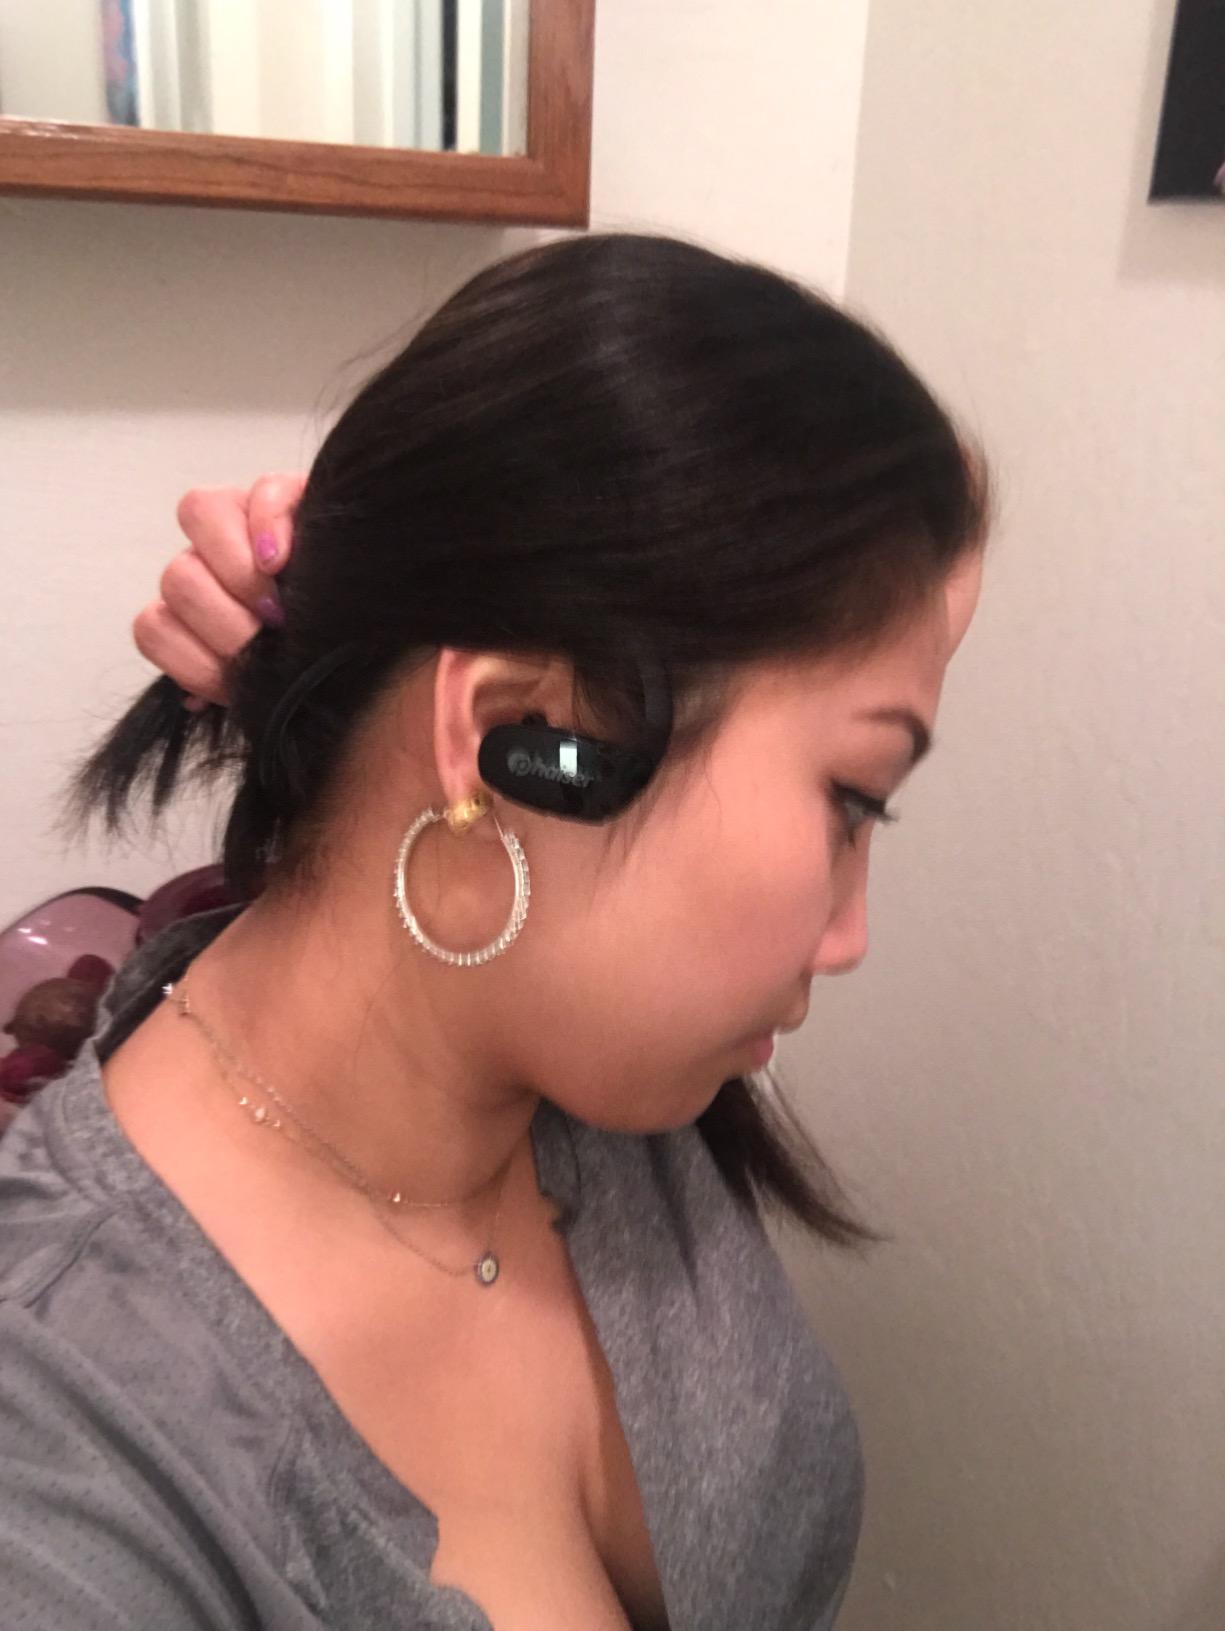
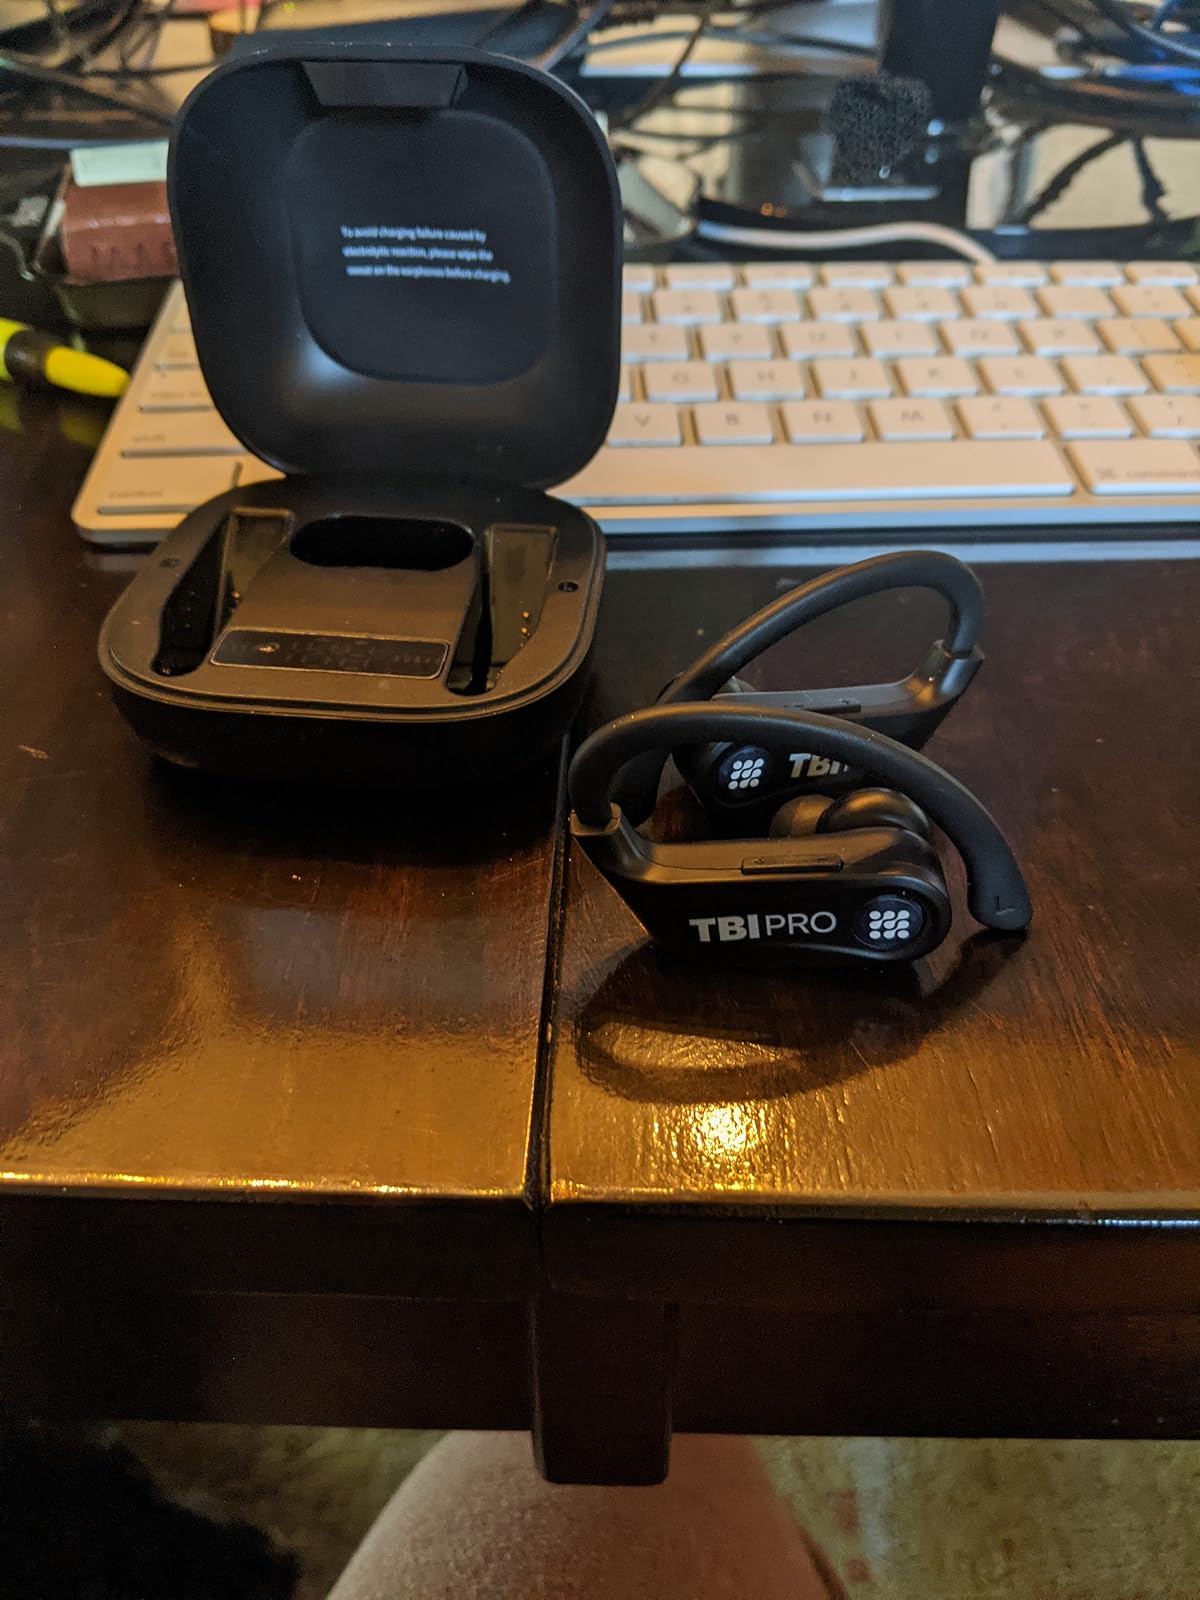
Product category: earbuds
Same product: no